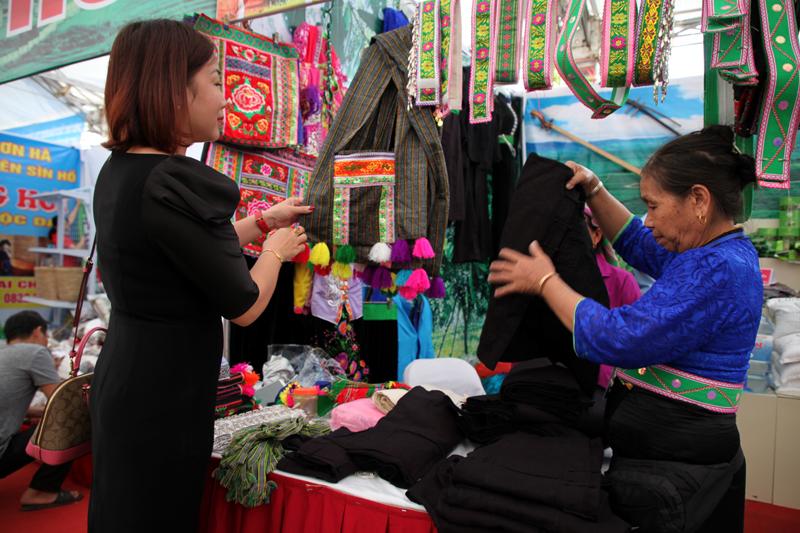
có hai người phụ nữ đang ở quanh một quầy hàng vải